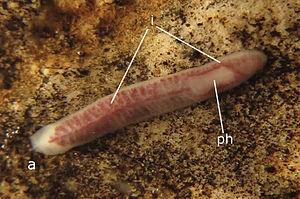
Les Tricladida sont un ordre de vers plats.